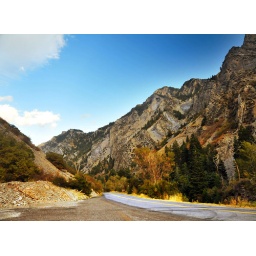
american fork canyon entrance clouds in sky 2